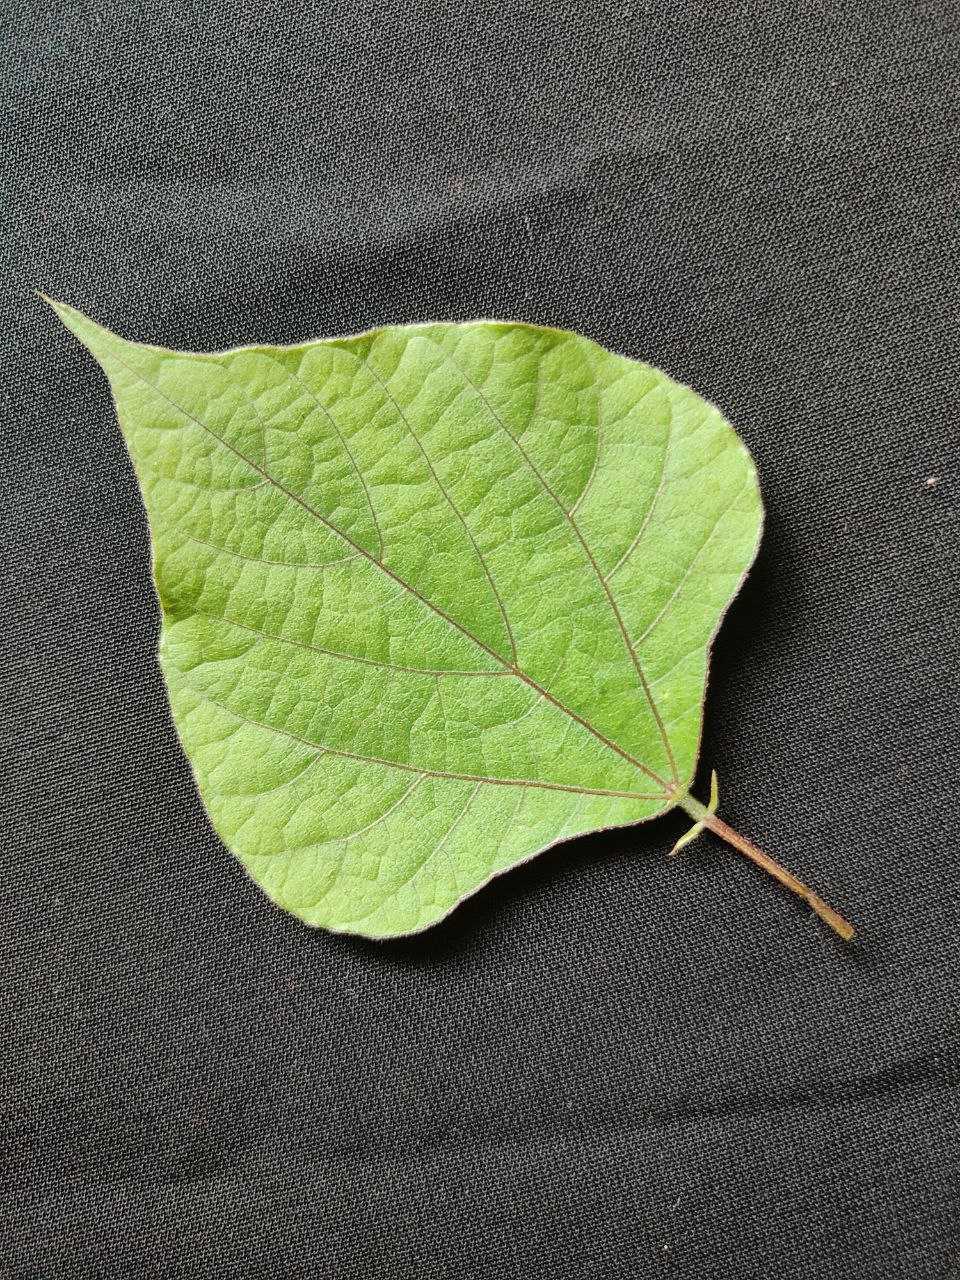
Crop: bean
Leaf condition: Fresh Leaf